Josephine Daskam Bacon

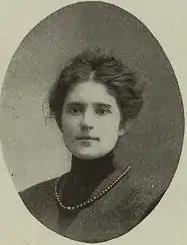

Josephine Dodge Daskam, Mrs. Selden Bacon (February 17, 1876 – July 29, 1961) was a versatile American writer notable for female protagonists, women's issues, juvenile mysteries, poetry, and a few nonfiction works. Her pen names include "Ingraham Lovell", "Josephine Dodge Daskam", and "Josephine Daskam".